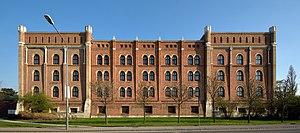
L'Arsenal, Objekt 3, 3e district de Vienne